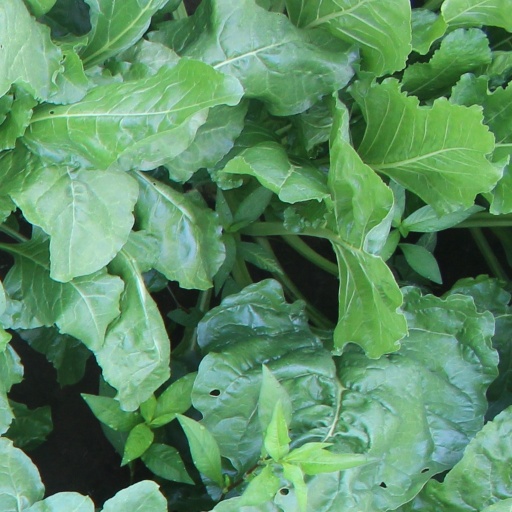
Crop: sugar beet